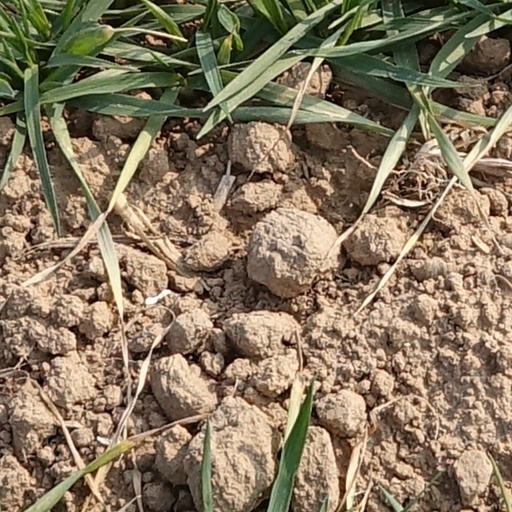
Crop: wheat